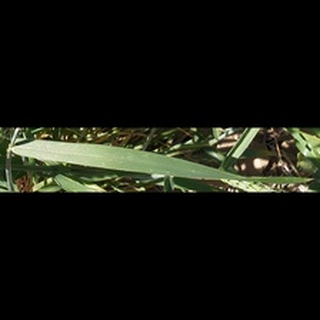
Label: healthy_wheat